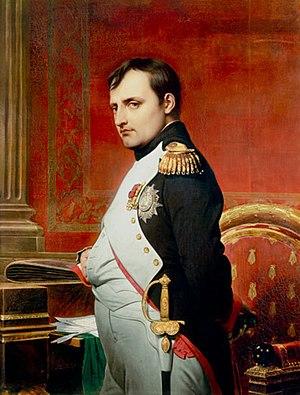
«L’empereur Napoléon Ier dans son cabinet de travail en 1807»
La guerre de la Cinquième Coalition est un conflit qui opposa une coalition menée par l'Empire d'Autriche et le Royaume-Uni à l'Empire français de Napoléon et à la Bavière. Les engagements entre la France et l'Autriche, les deux principaux belligérants, se déroulèrent dans toute l'Europe centrale entre avril et juillet 1809 et causèrent de lourdes pertes dans les deux camps. Le Royaume-Uni, déjà impliqué sur le continent dans la guerre d'Espagne, lança une expédition dans les Pays-Bas pour soulager l'Autriche mais celle-ci ne permit pas de changer le cours de la guerre. Malgré quelques victoires défensives mineures, l'absence dans la coalition de la Russie ou de la Prusse permit à Napoléon de remporter sur l'Autriche, dépassée en nombre, une victoire décisive lors de la sanglante bataille de Wagram.
La bataille d'Eckmühl se déroula les 21 et 22 avril 1809 à Eckmühl en Bavière, et opposa les troupes françaises et alliées dirigées par Napoléon Iᵉʳ à l'armée autrichienne commandée par l'archiduc Charles. Elle se solda par une victoire majeure de l'Empereur sur les Autrichiens.